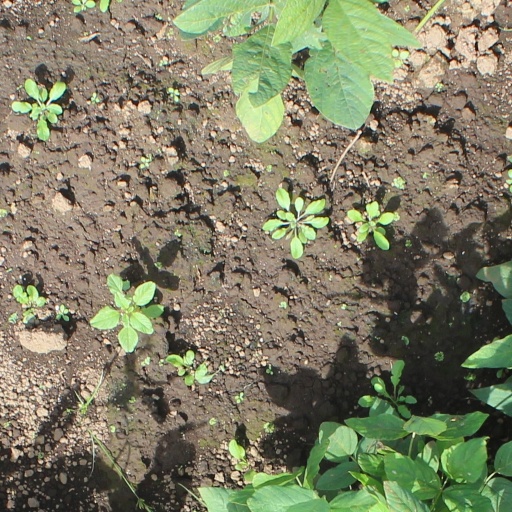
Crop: soybean